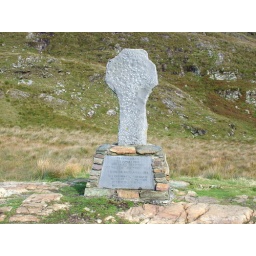
The stone cross above the plaque to commerating Archbishop Tutu's visit to Co. Mayo.